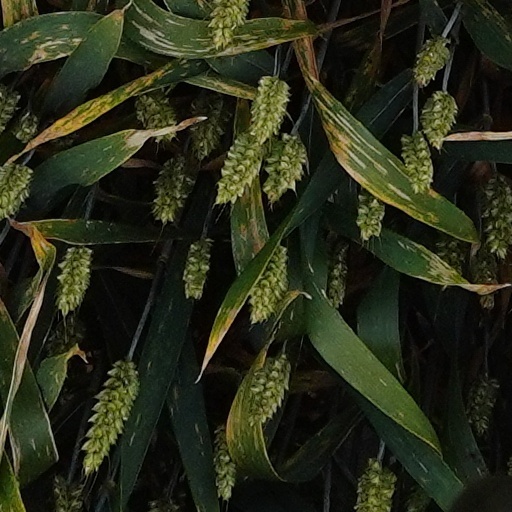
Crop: wheat